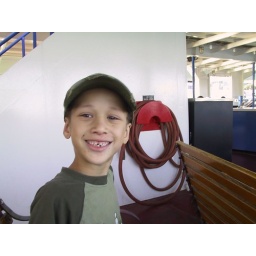
Navy Pier in Chicago - Boat ride on chicago river and lake michigan